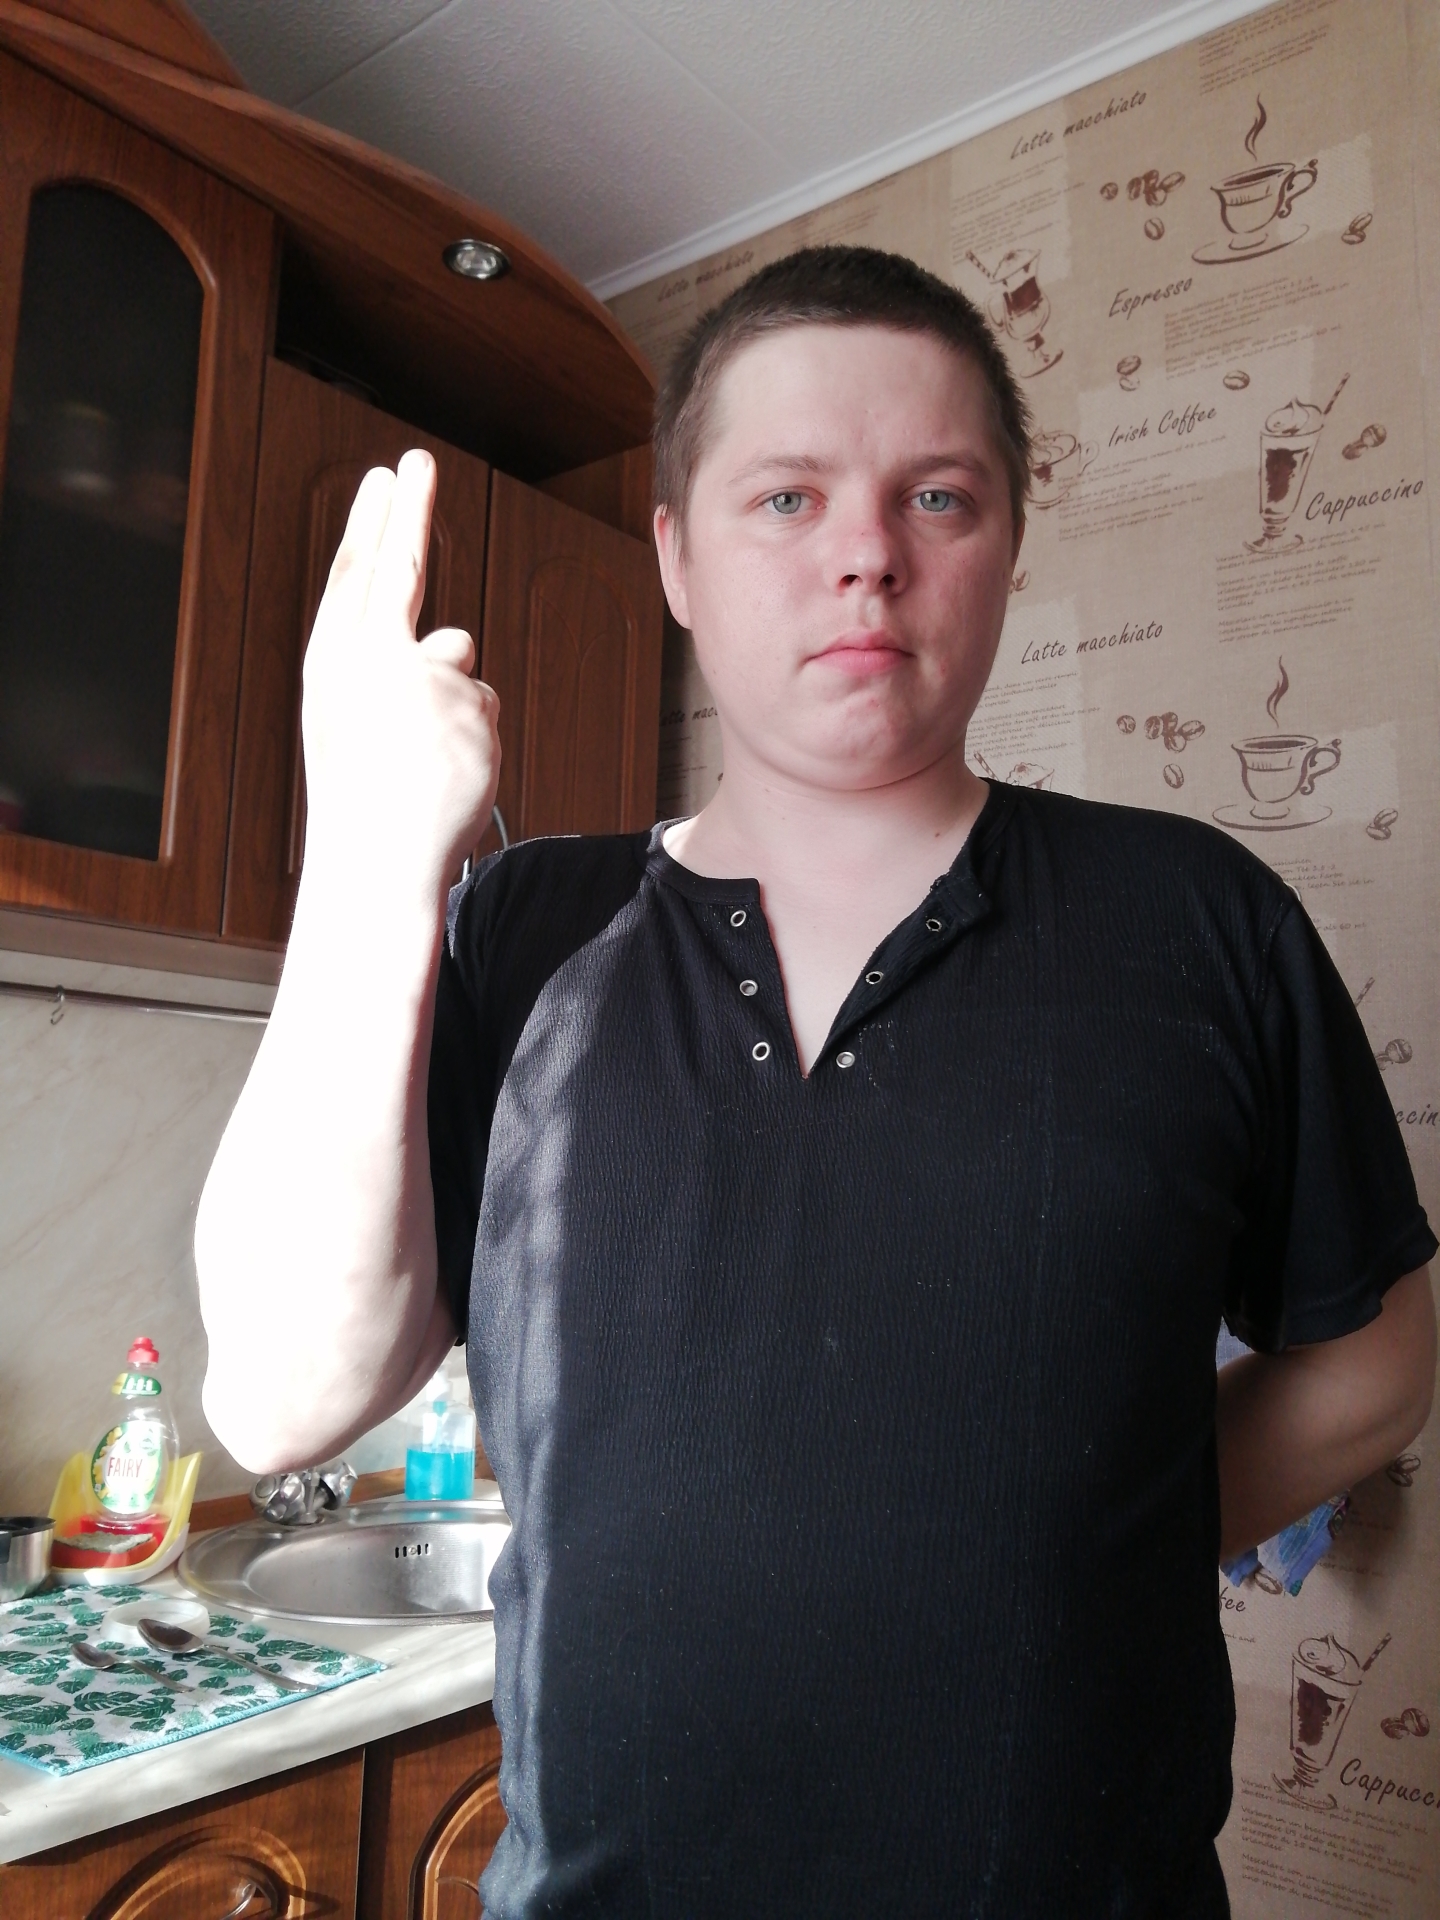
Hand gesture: two_up_inverted